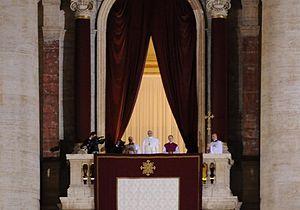
Pape François, le 13 mars 2013, photo prise depuis la place Saint-Pierre, juste après son élection.
2011 par pays en Europe - 2012 par pays en Europe - 2013 par pays en Europe - 2014 par pays en Europe